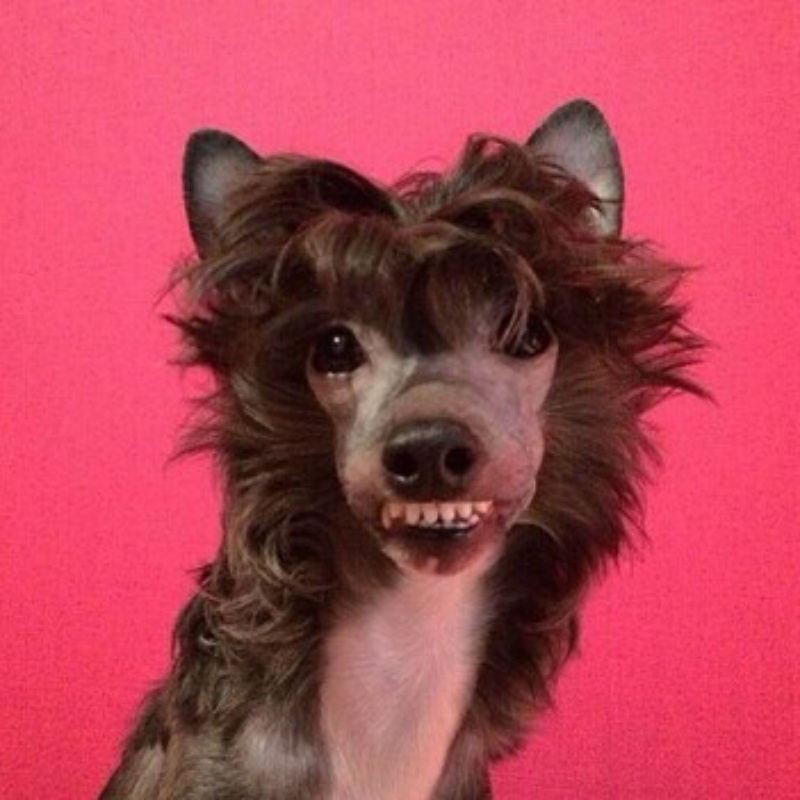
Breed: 234-n000093-Chinese_Crested_Dog